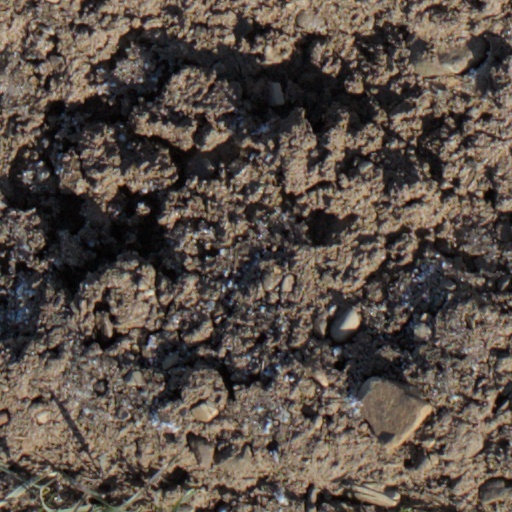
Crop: wheat